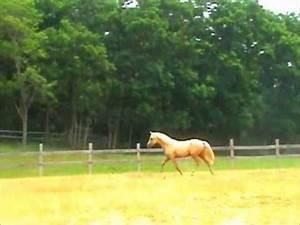
horse